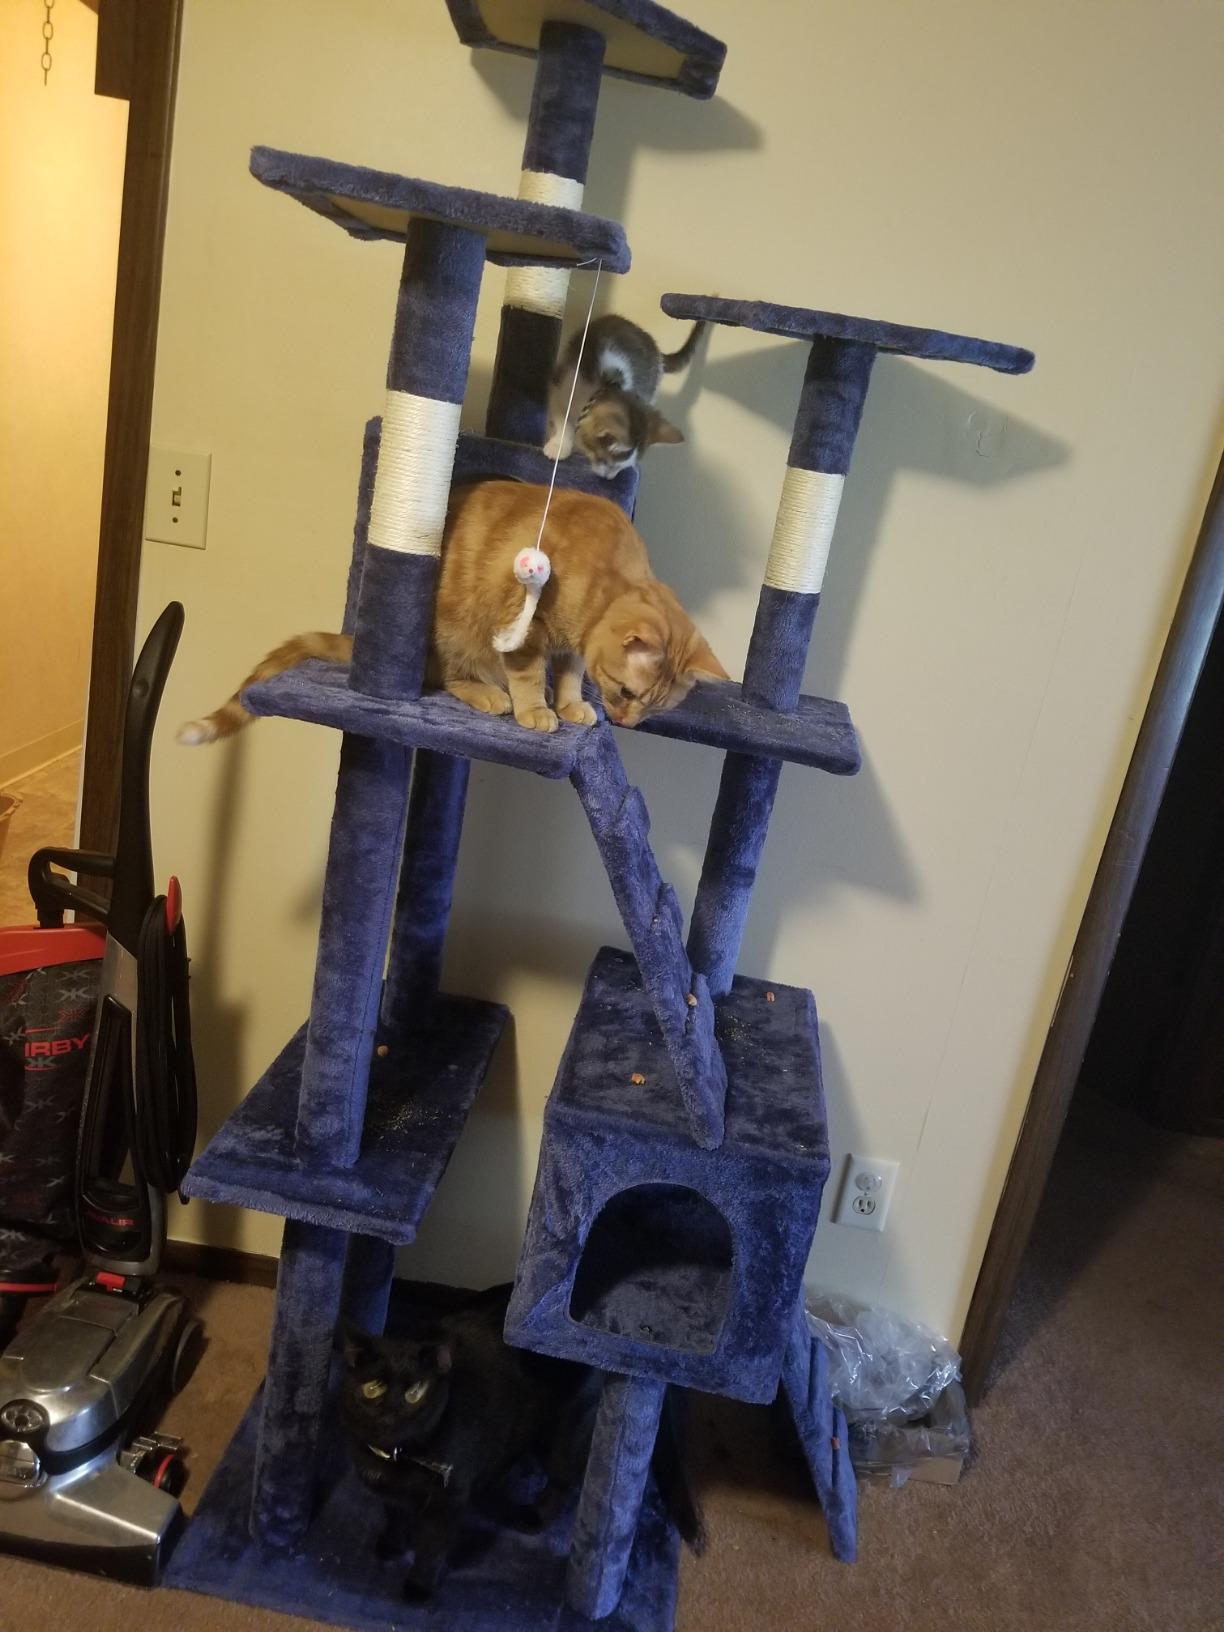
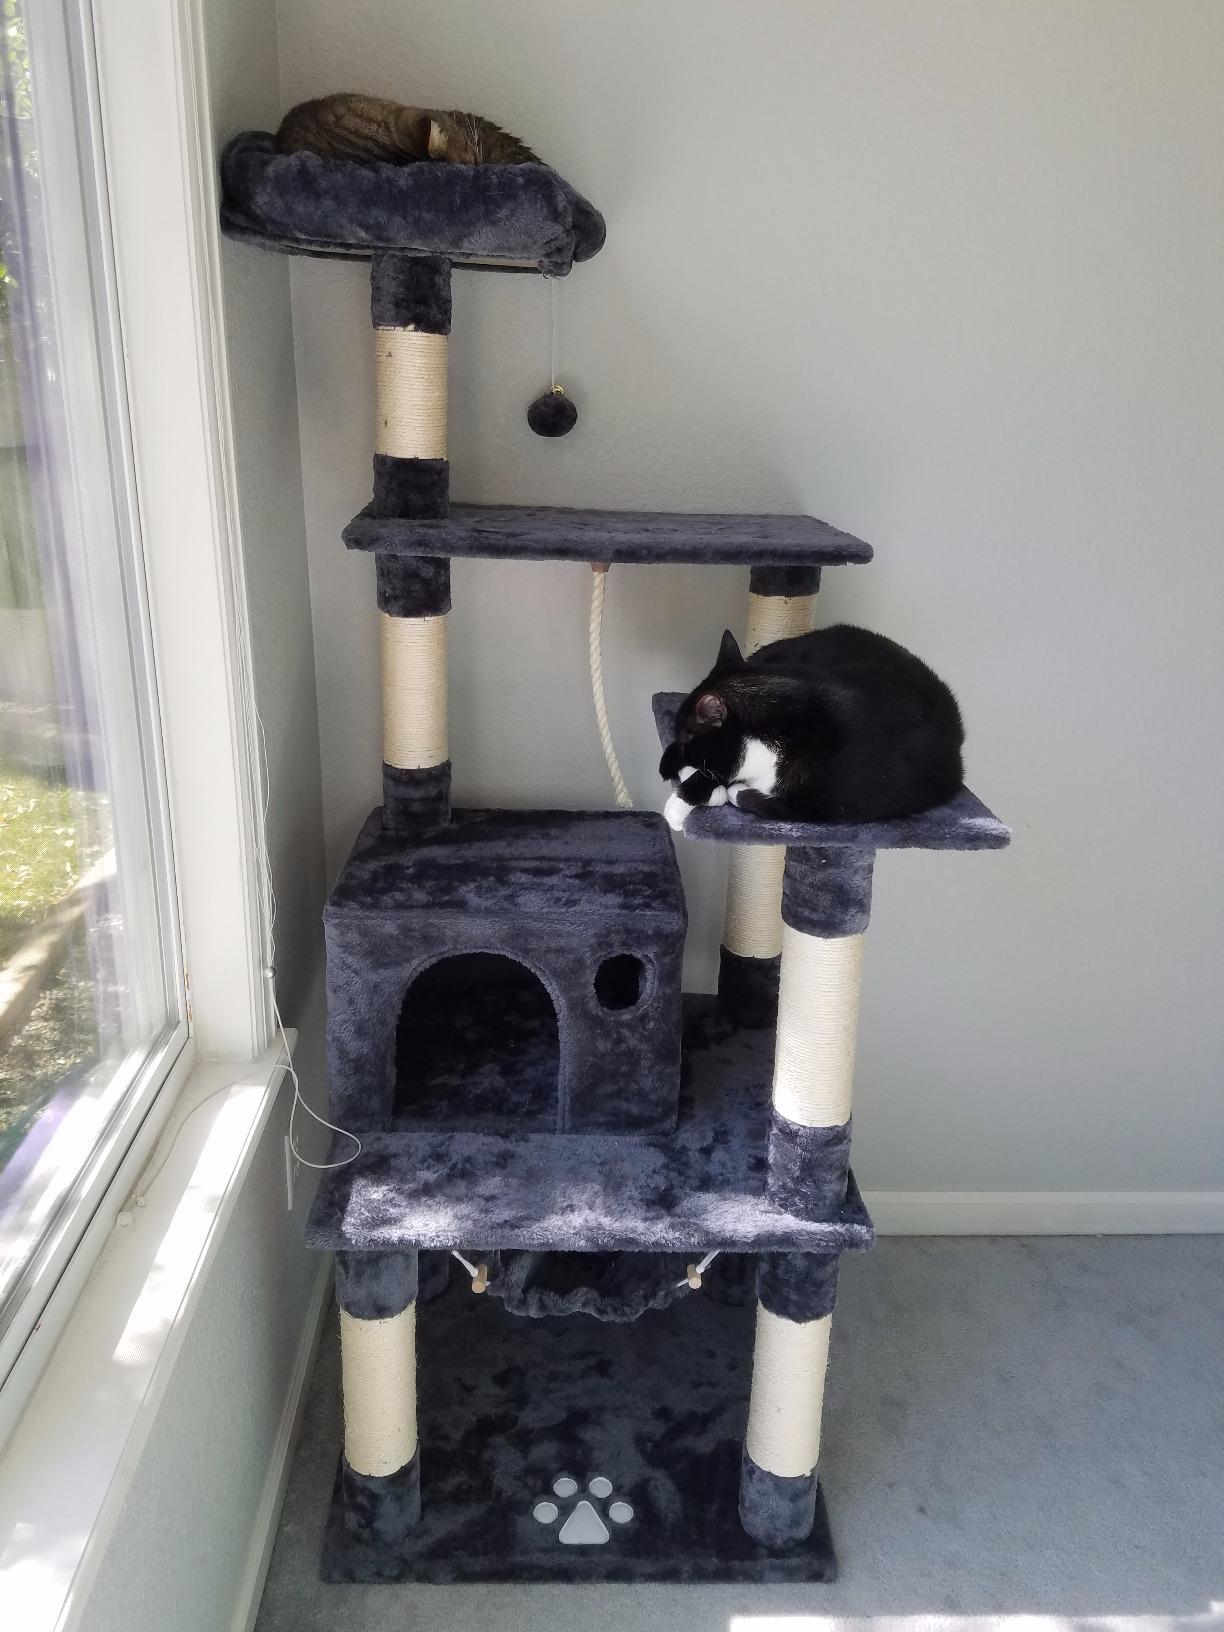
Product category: items_cat tree
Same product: no